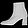
Label: Ankle boot